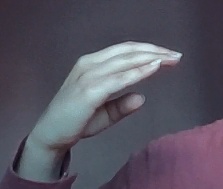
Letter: jeem